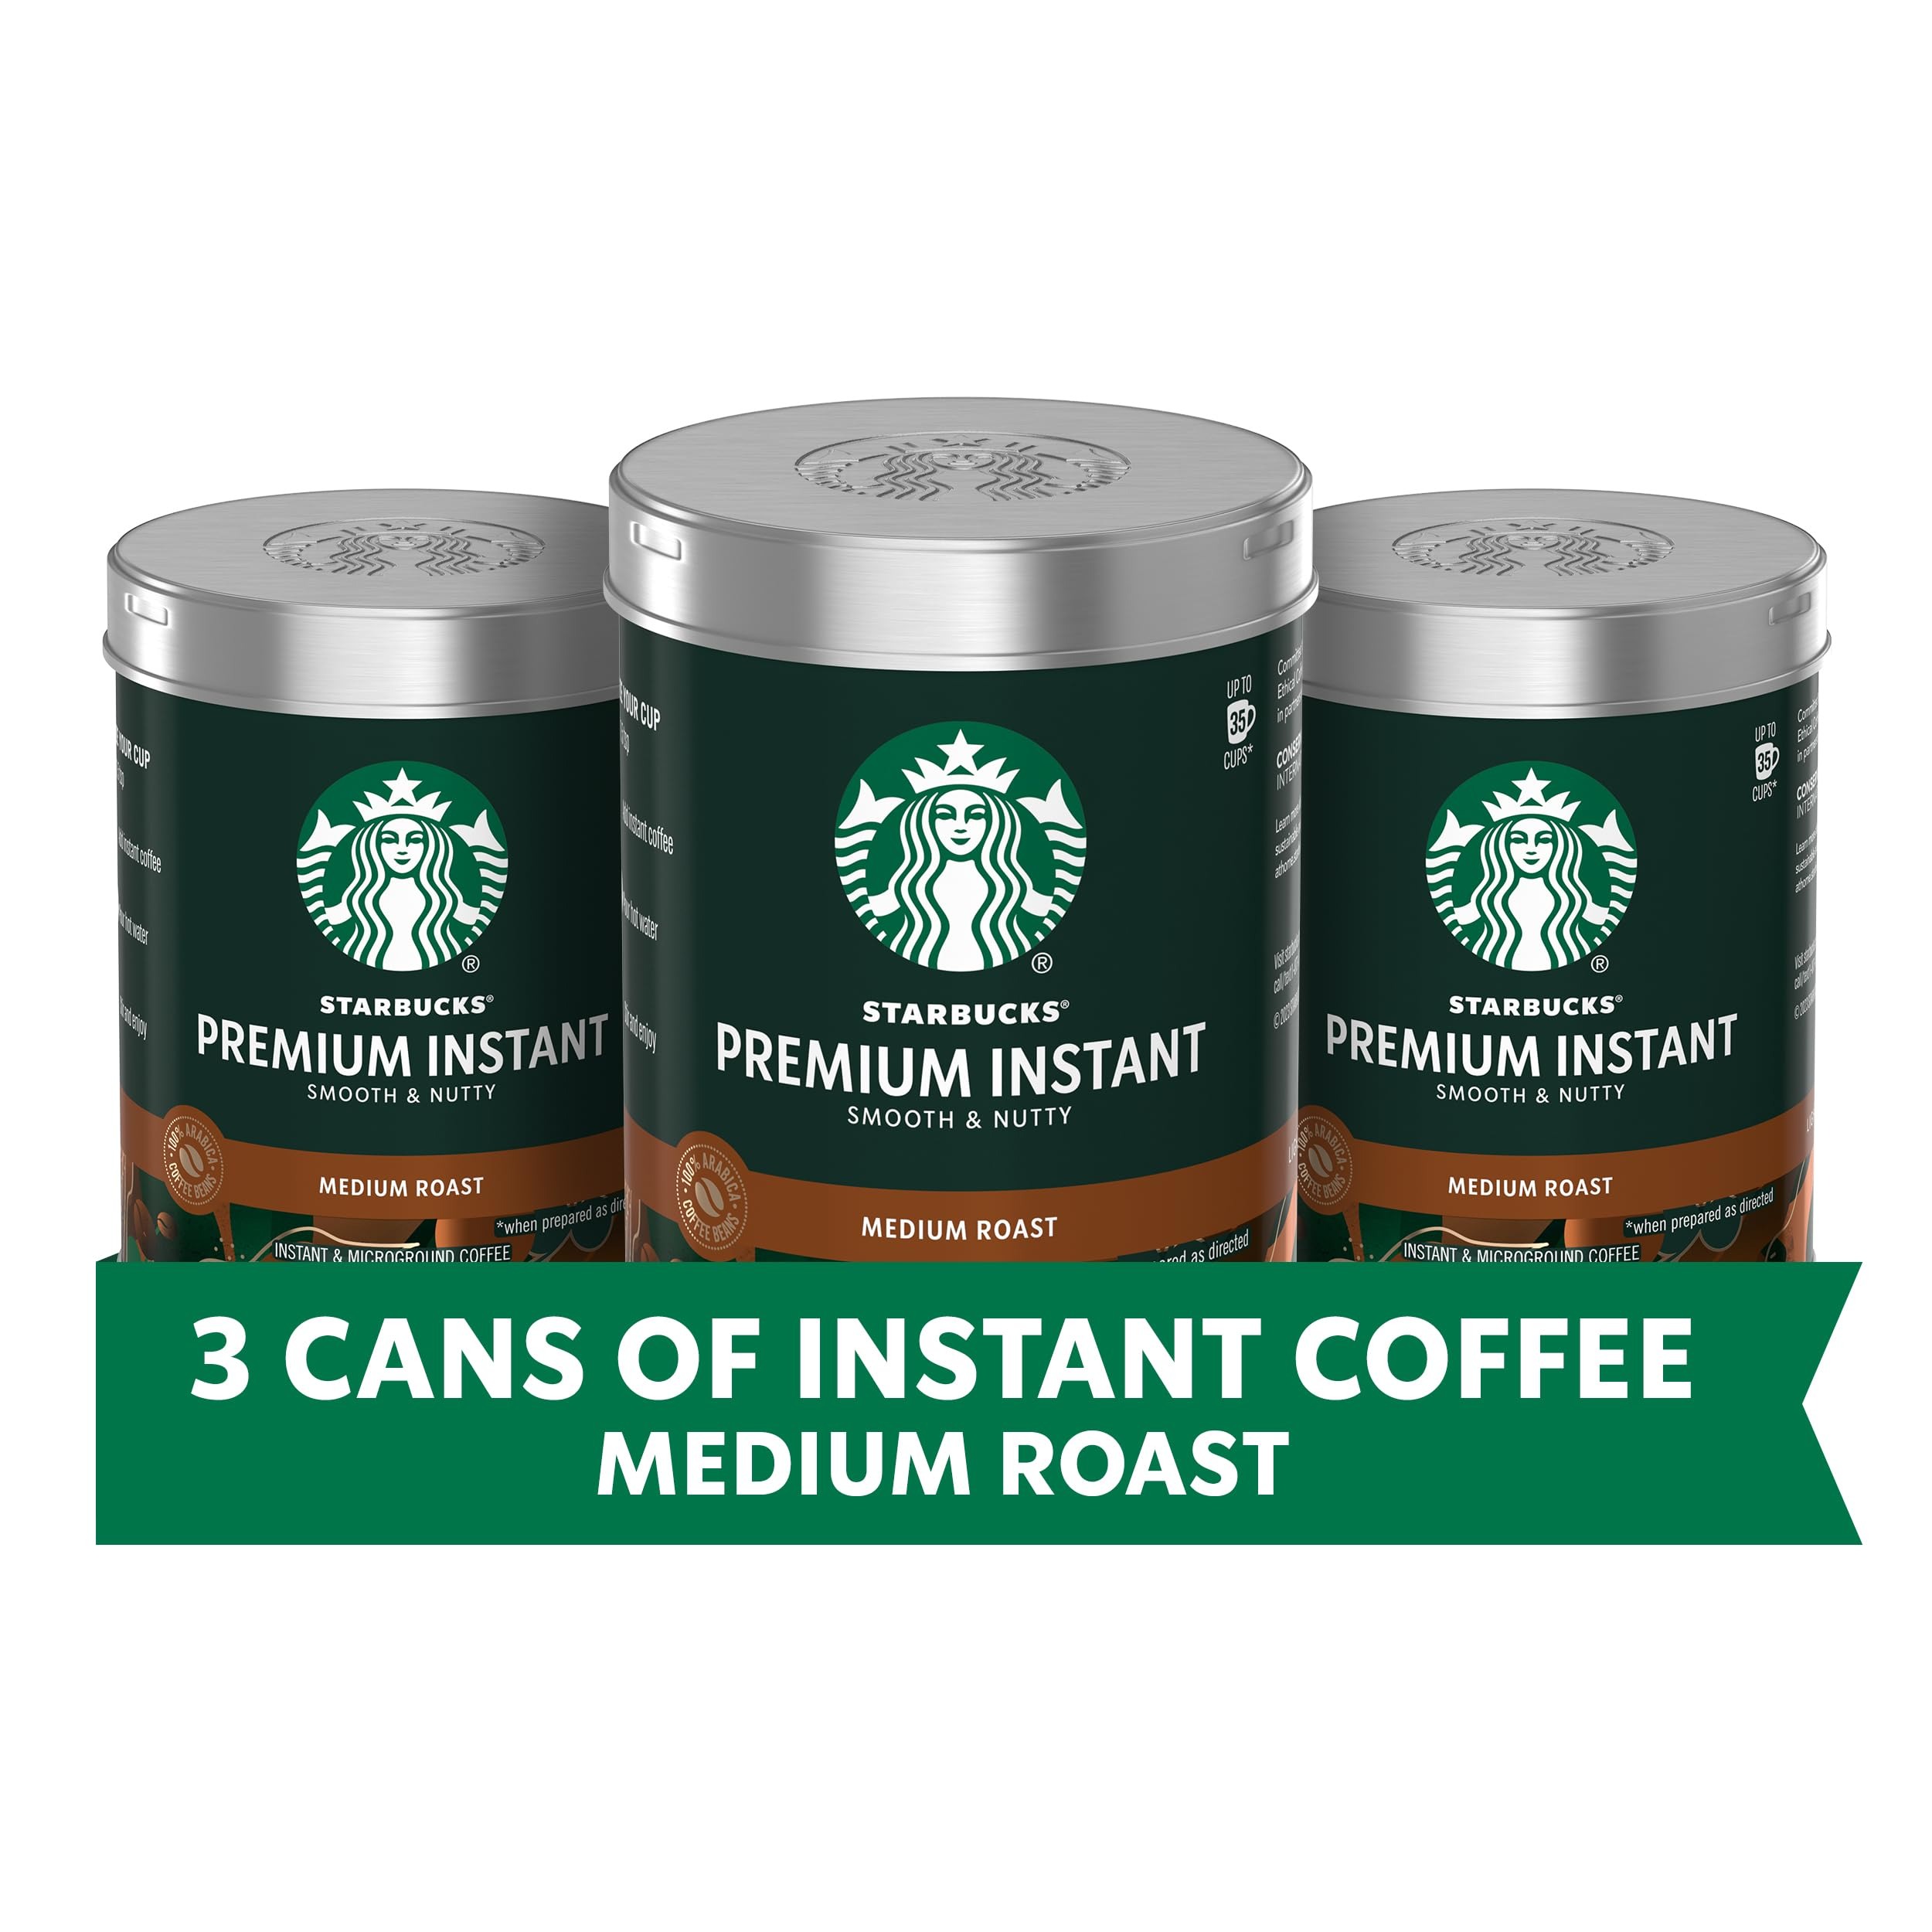
Item Name: Starbucks Premium Instant Coffee, Medium Roast, 100% Arabica Beans, 3 Pack (3.17 Oz Each)
Bullet Point 1: PREMIUM INSTANT COFFEE: Starbucks Medium Roast Premium Instant Coffee is crafted with the same high-quality 100% arabica beans we brew in our cafés, and these 3 tins make up to 105 cups
Bullet Point 2: SMOOTH & NUTTY: Starbucks Medium Roast coffee is a perfectly balanced blend with smooth notes of chocolate and nuts
Bullet Point 3: MADE TO BE YOURS: Starbucks Premium Instant Coffee lets you adjust how much coffee you add, so you can stir up Starbucks coffee just the way you like in an instant
Bullet Point 4: EASY TO PREPARE: It’s easy to make a smooth and delicious cup of instant coffee—simply add instant coffee, pour hot water, stir and enjoy premium-tasting instant coffee at home
Bullet Point 5: RECYCLABLE: Our tin container packaging is recyclable. See label for more instructions
Value: 9.51
Unit: Ounce

Price: 16.465